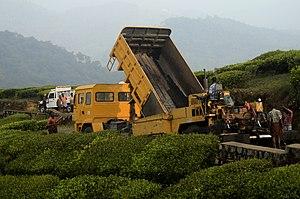
Le thé est une boisson aromatique préparée en infusant des feuilles séchées de théier, un arbuste à feuilles persistantes originaire des piémonts orientaux de l'Himalaya.